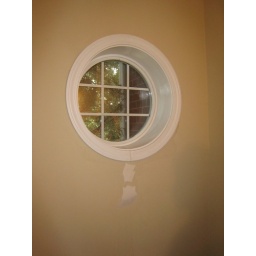
water damage in 1/2 bath under round window